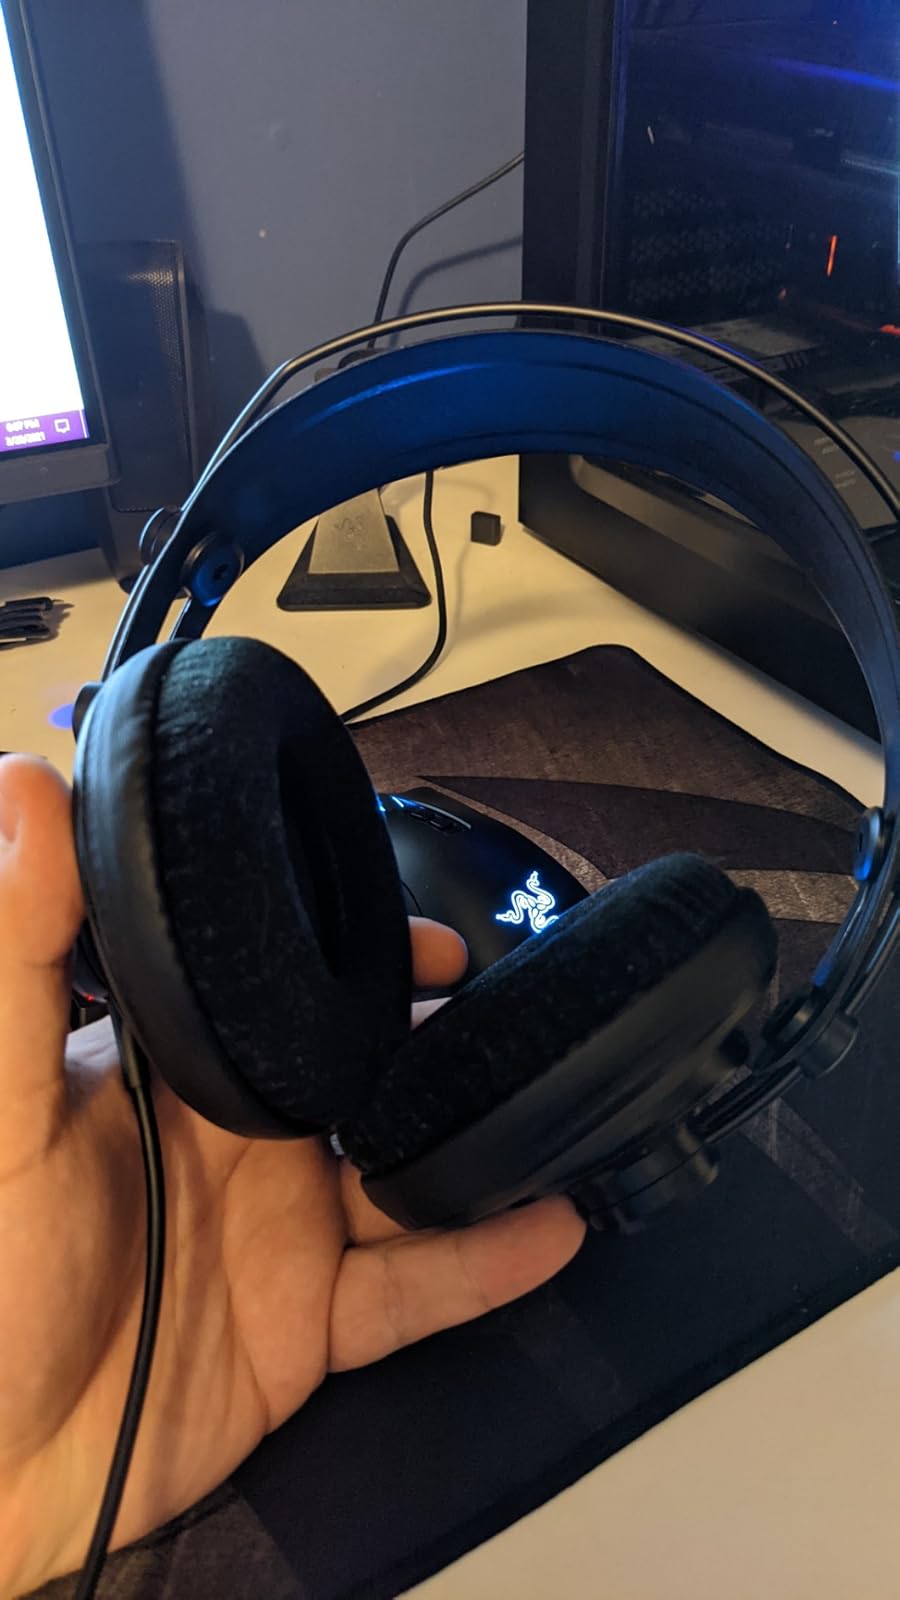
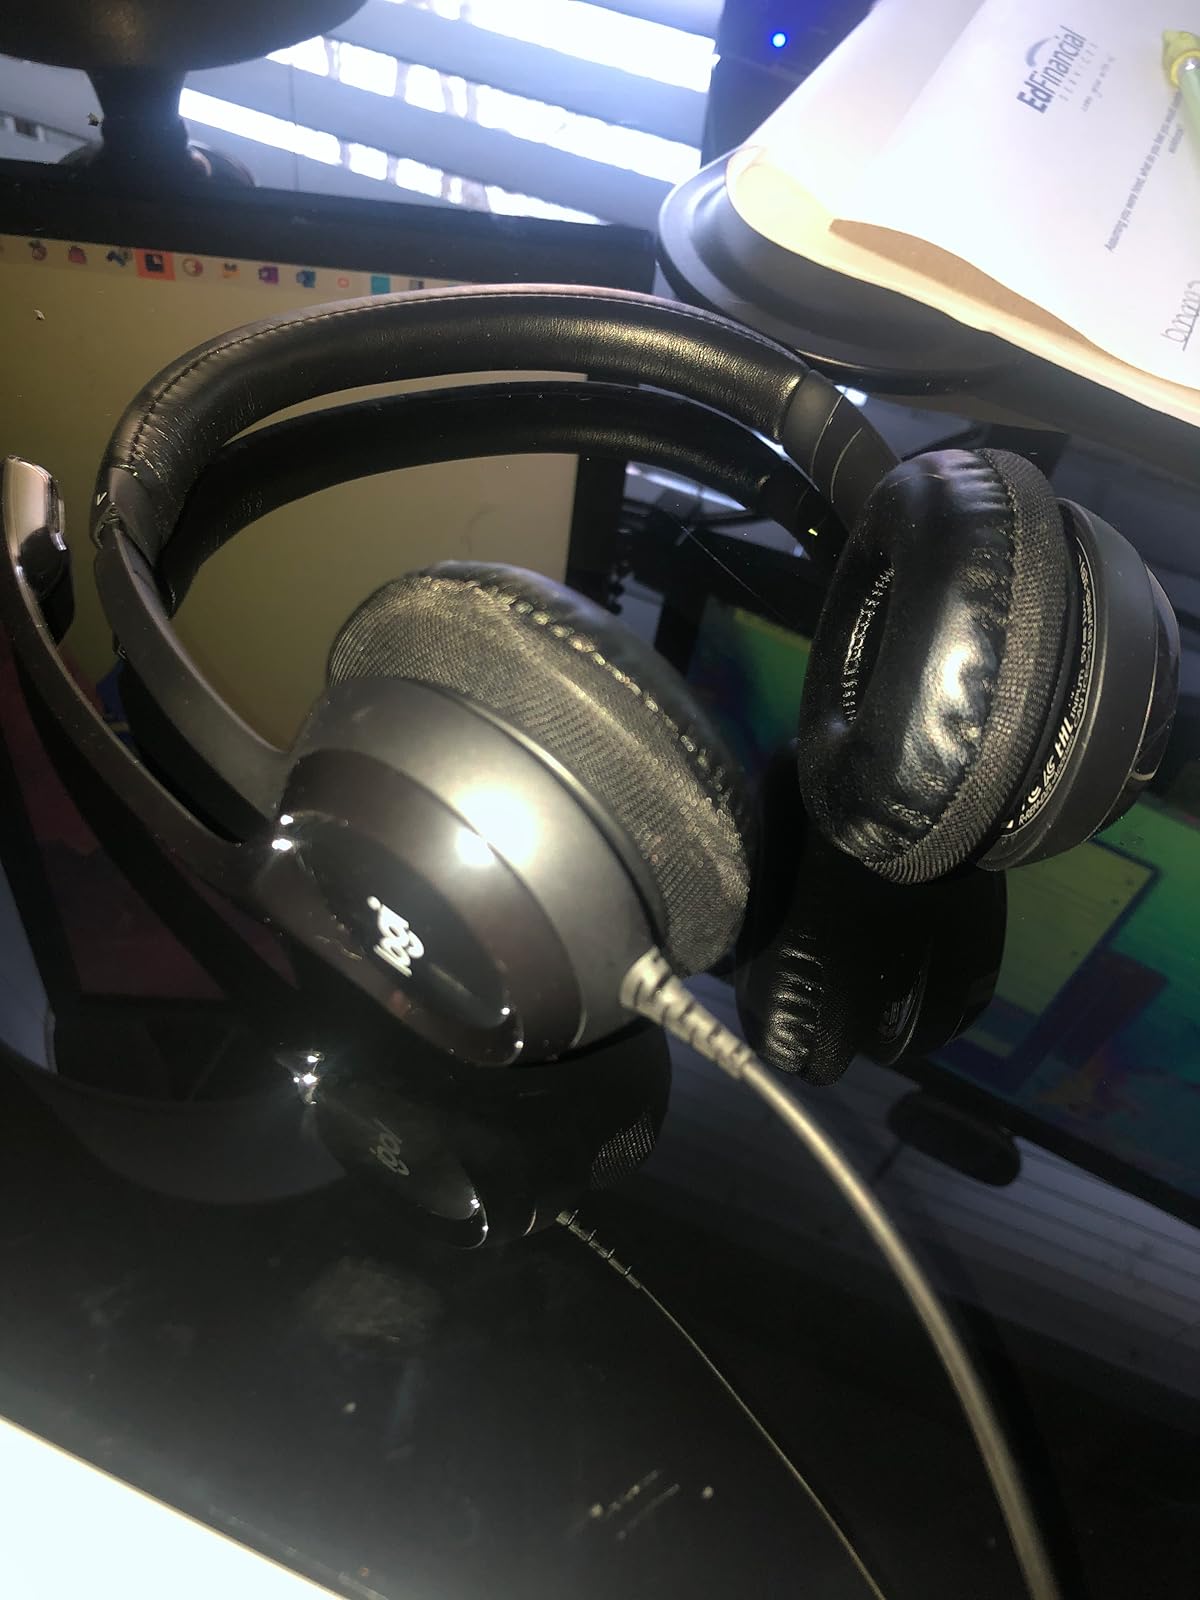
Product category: headphones
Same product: no